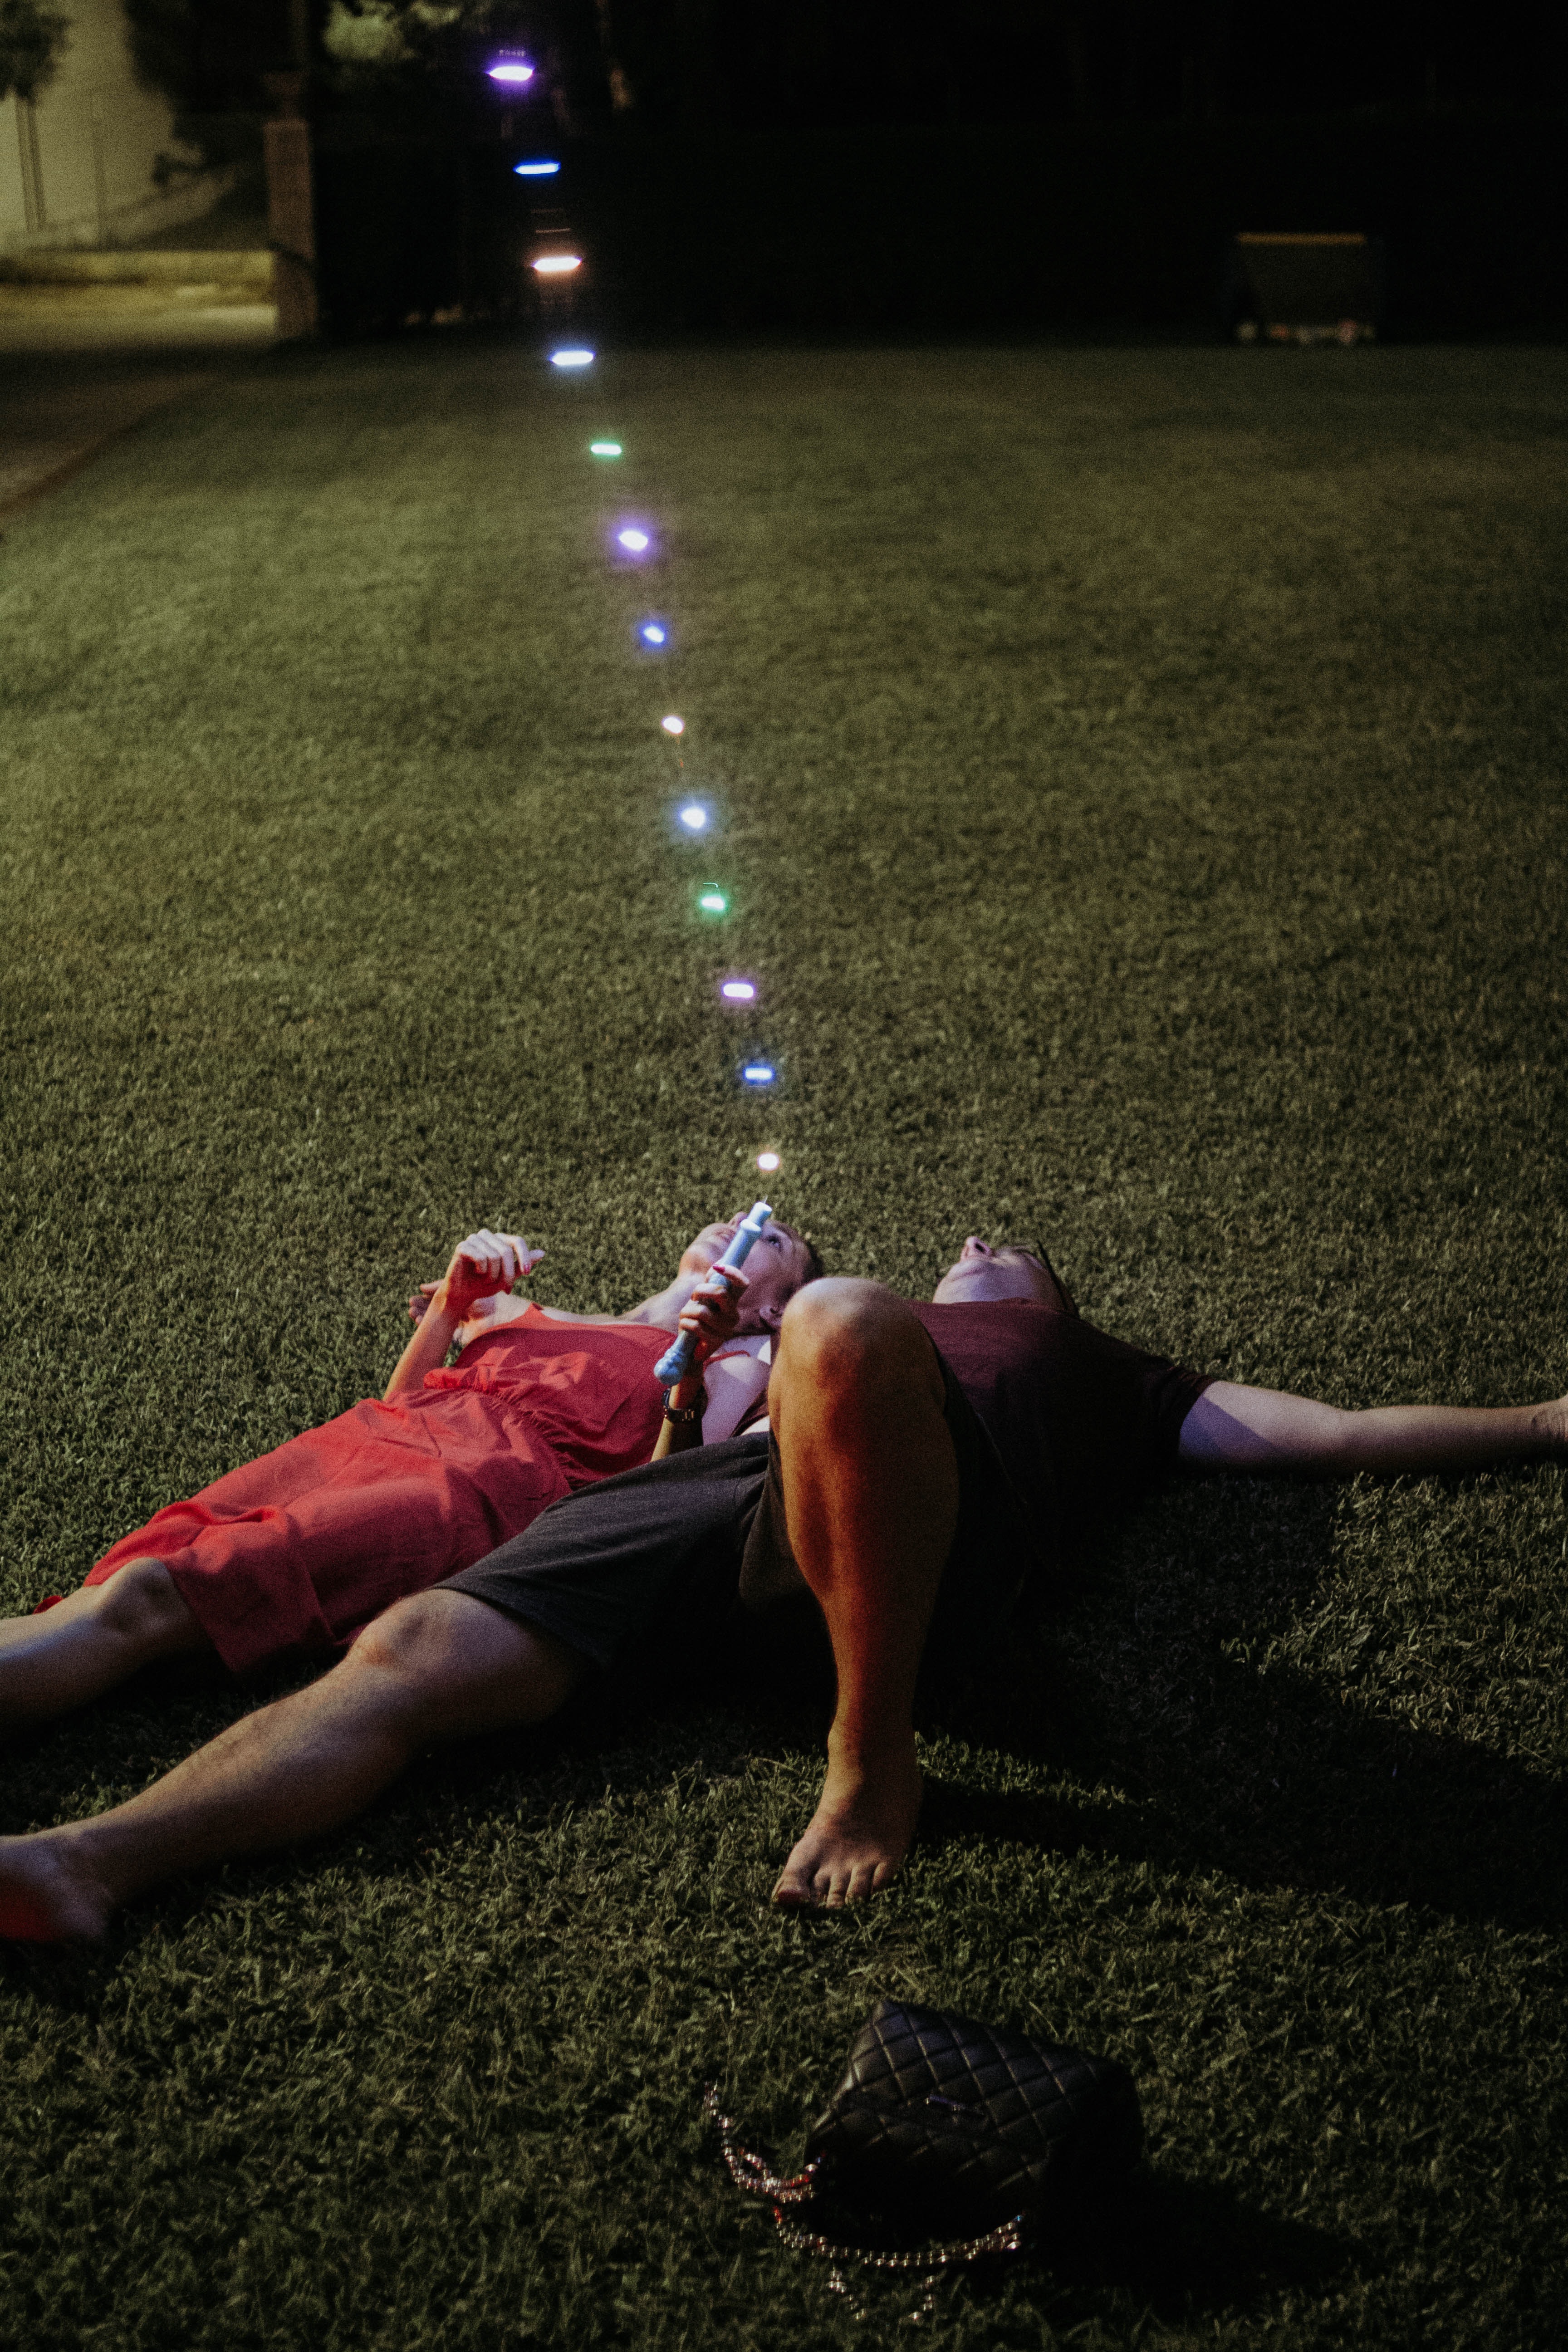
light, night, leg, performance art, performance, human body, fun, darkness, photography, human leg, plant, midnight, performing arts